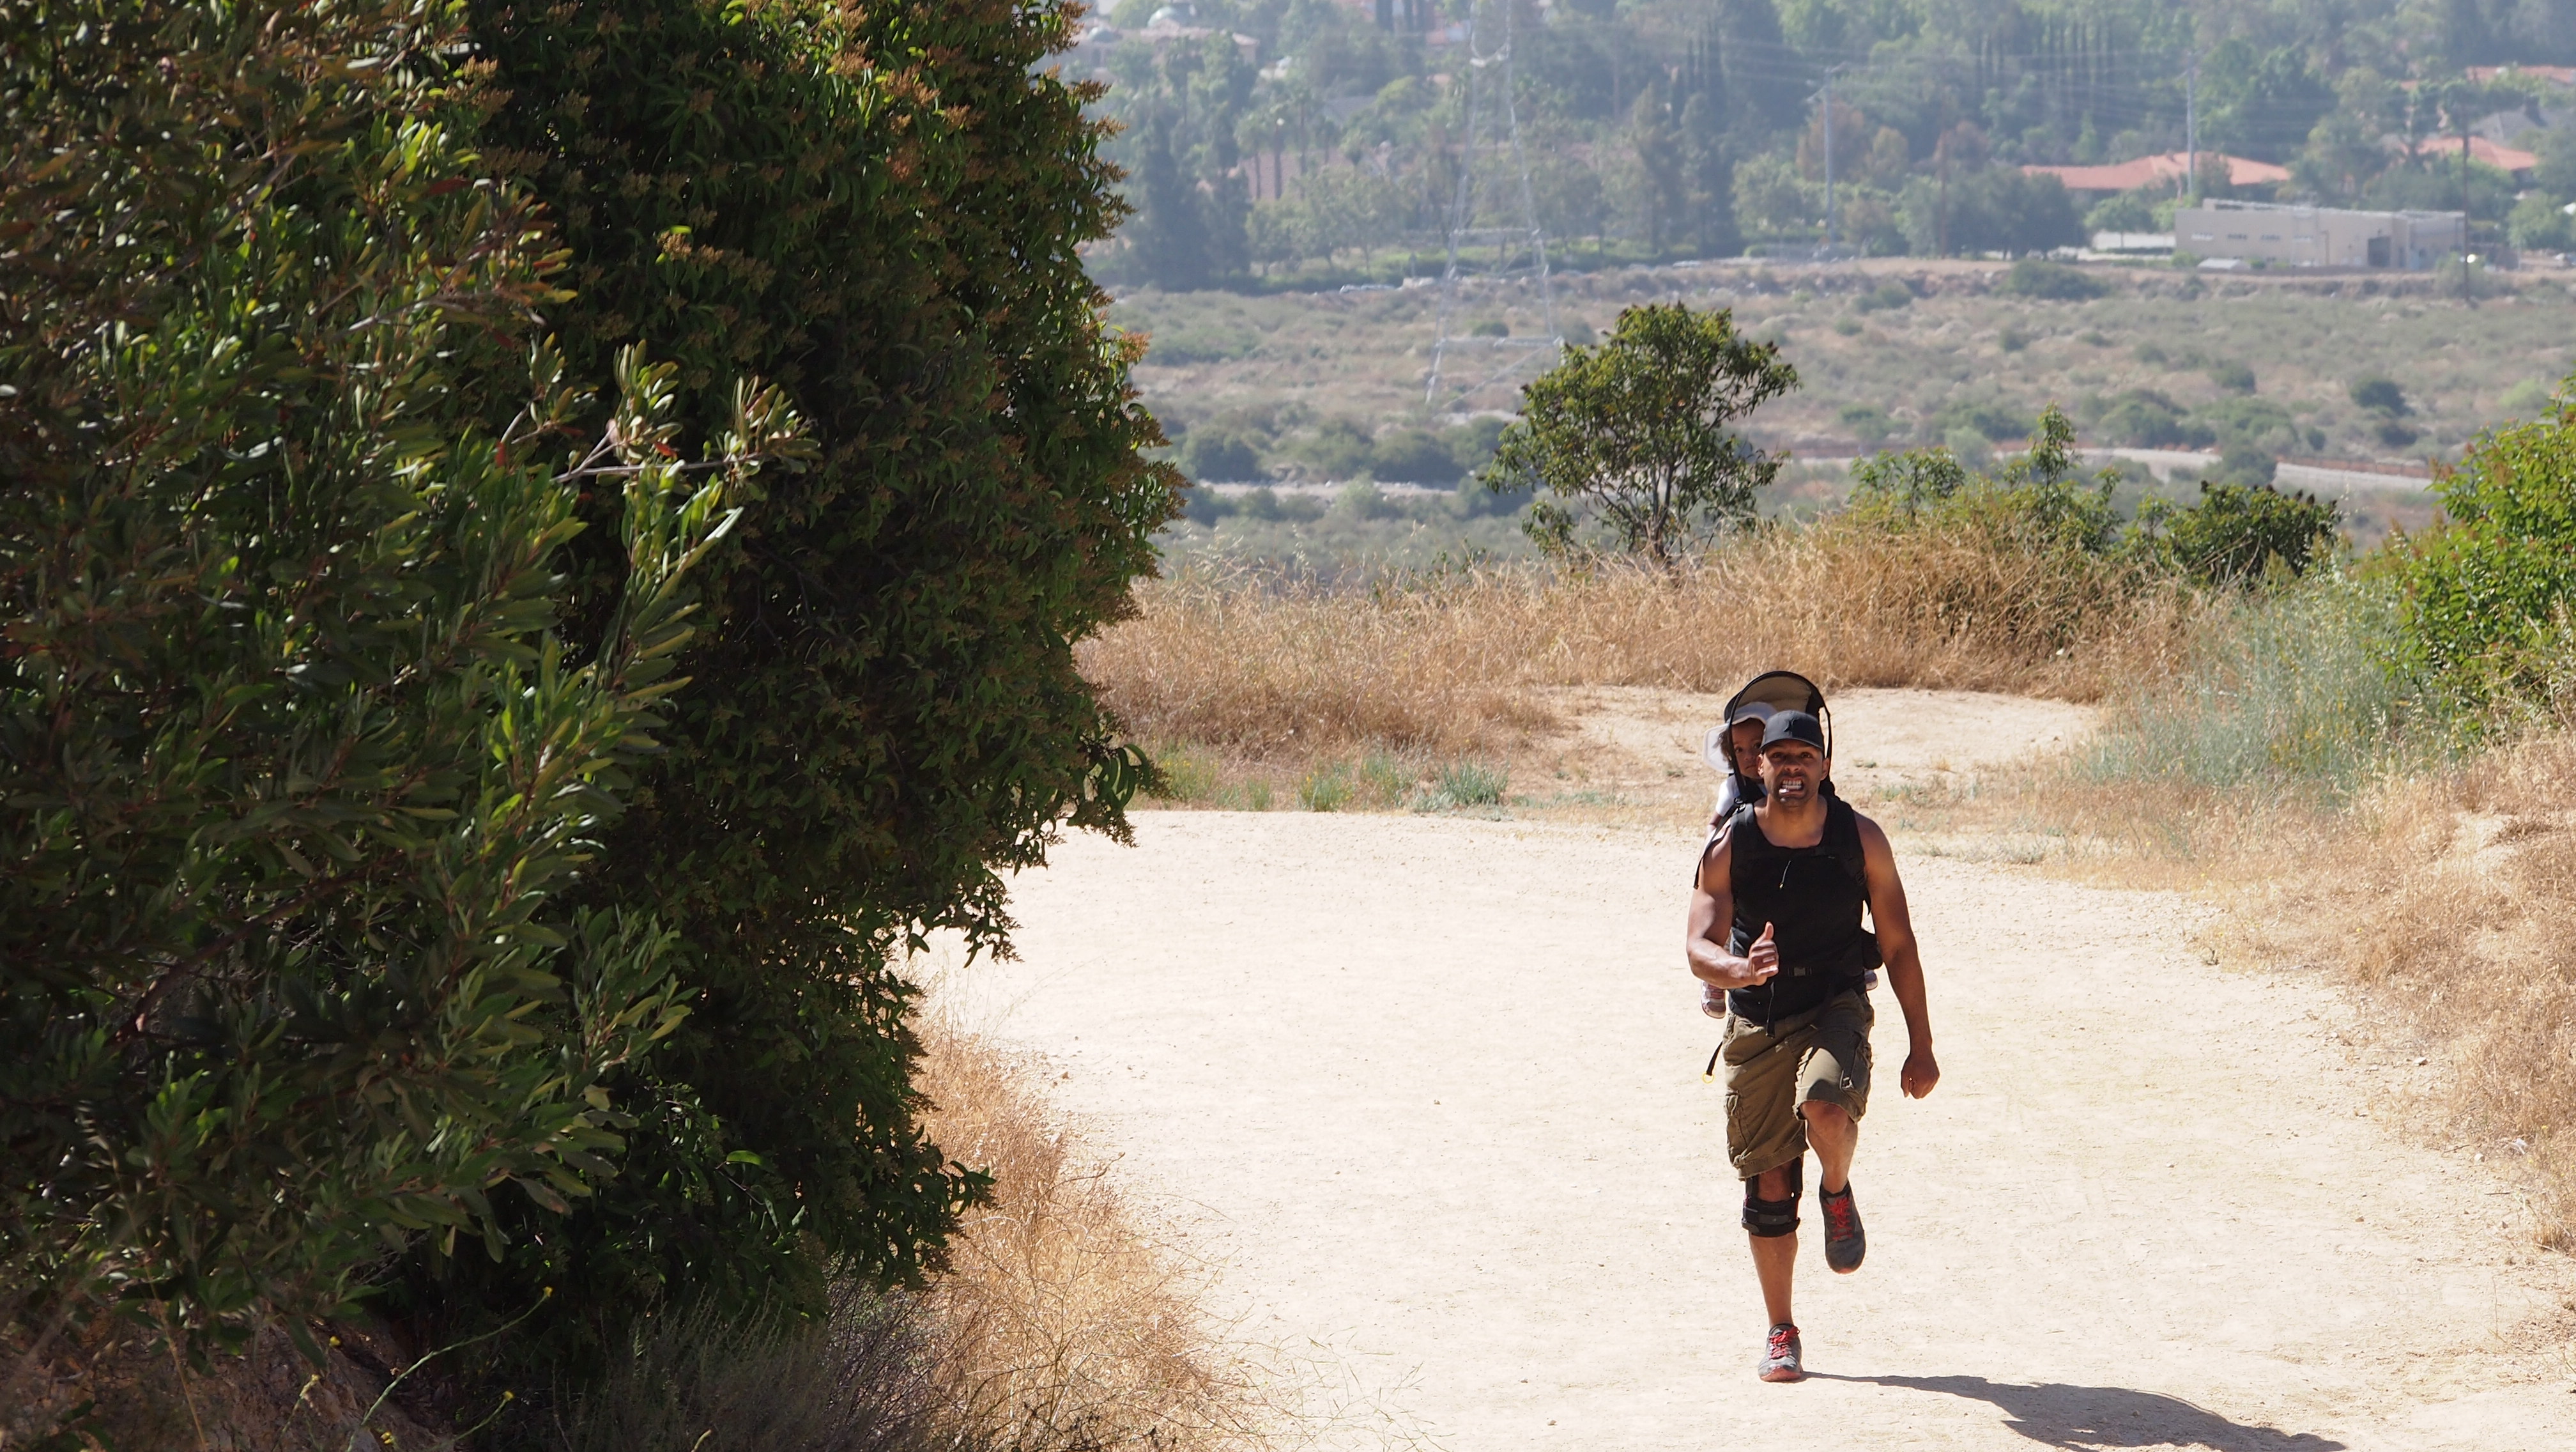
walking, people, trail, adventure, creativecommons, epm1